Sport in Chennai

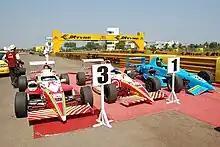
Formula Rolons at MMSC race track

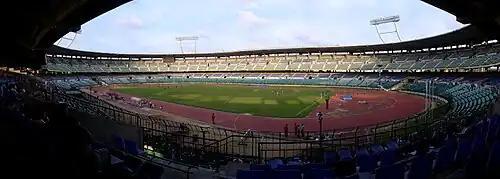
Jawaharlal Nehru Stadium

Chennai has a long-standing and thriving motorsport culture. Madras Motor Racing Track, Chennai was one of only two permanent race ways in India along with Kari Motor Speedway, Coimbatore before the construction of Buddh International Circuit in 2011. Madras Rubber Factory based out of Chennai built is first Formula 3 car in 1997. MRF in collaboration with Maruti established the Formula Maruti racing, a single-seater, open wheel class motorsport racing event for race cars made in India. MRF Challenge is a Formula 2000 open-wheel motorsport formula based series organized by Madras Motor Sports Club in association with MRF. Narain Karthikeyan and Karun Chandhok, the only drivers from to represent India in Formula 1 were born in Chennai. Motor racing events are held at the Sriperumbudur track for cars and the Sholavaram track for motorcycles. Races of the FISSME class, 1300 CC class and 1600 CC class are held regularly in Irungattukottai.